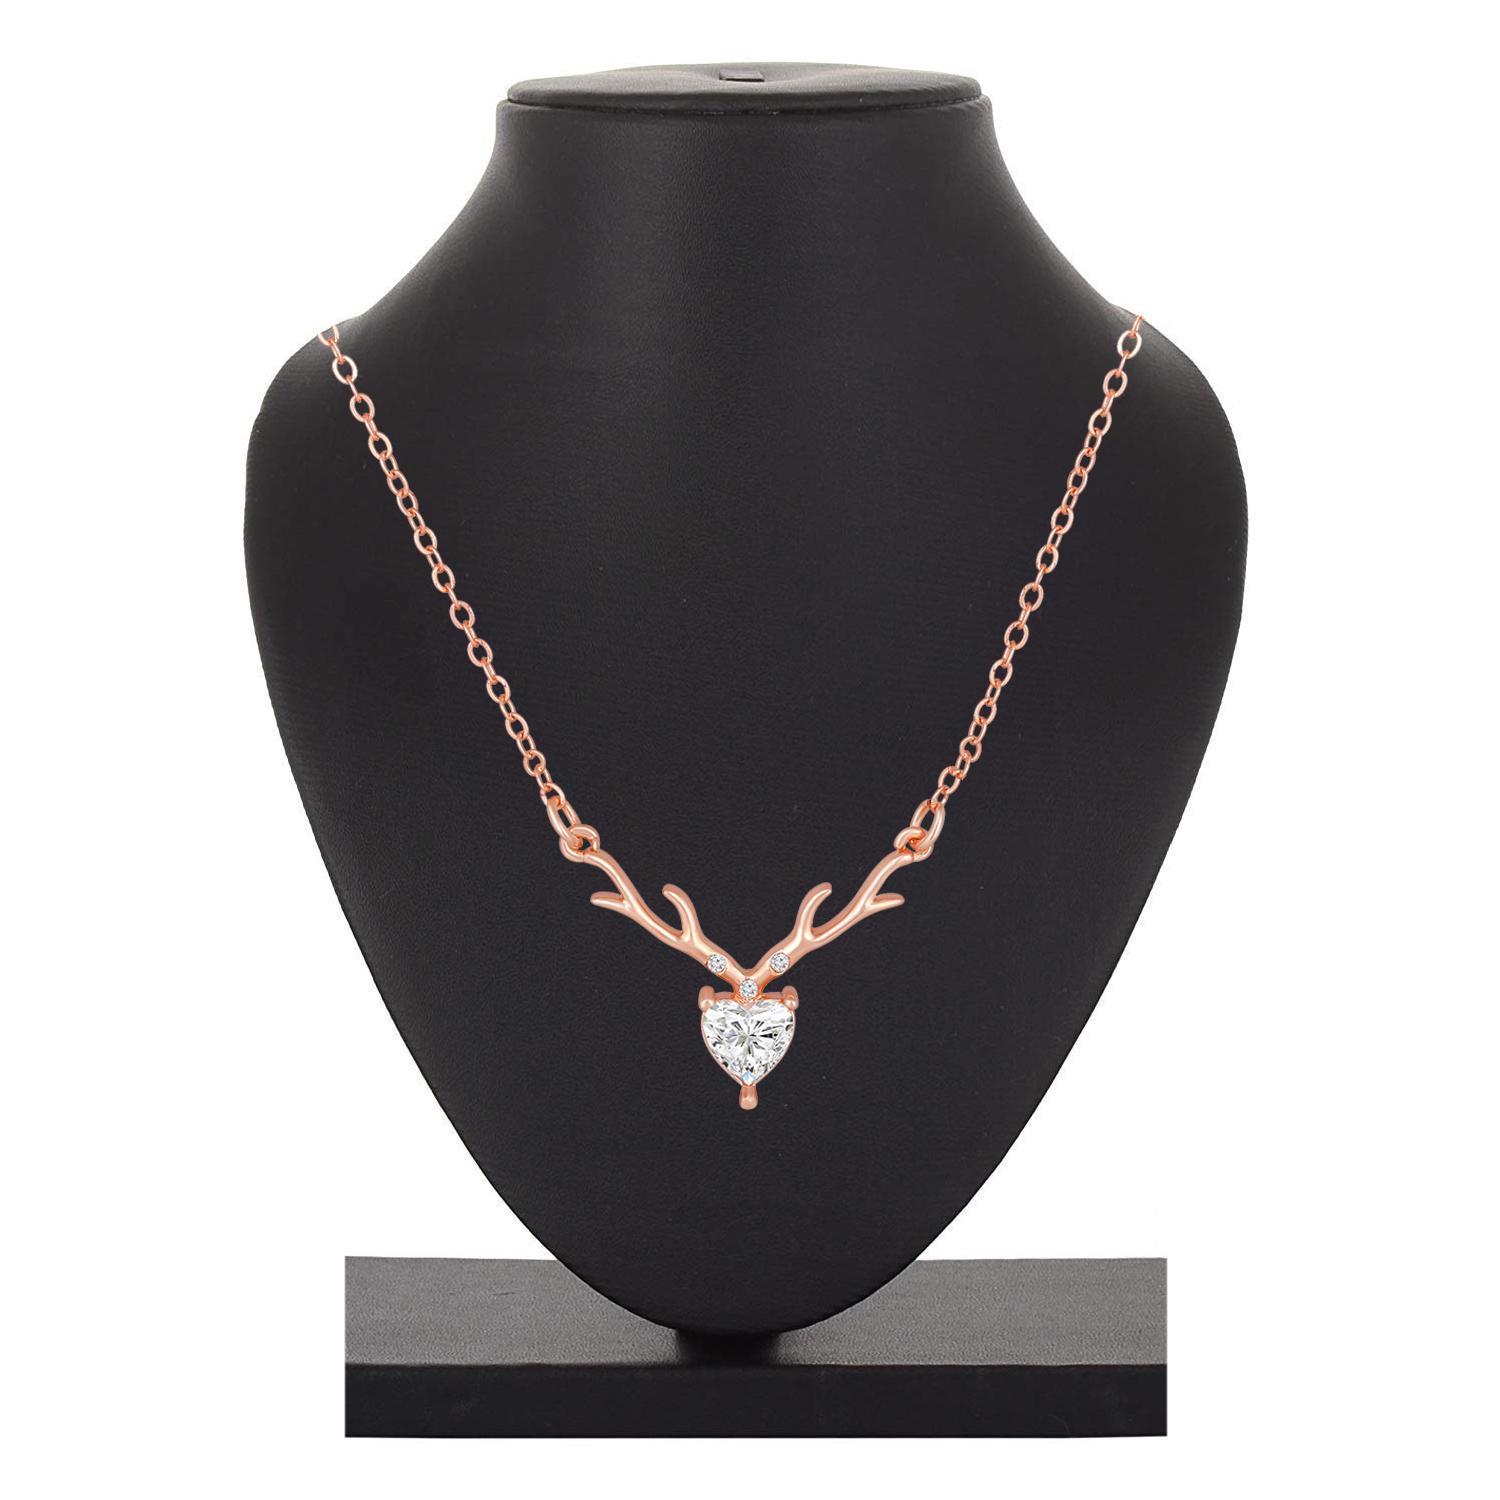
Mahi Combo of Heart & Deer-Shaped Stunning Pendant and Bracelet with Sparkling White Cubic Zirconia (CZ) for Women (CO1105640Z)
Type: Necklaces & Pendants
Brand: Mahi
Price: Rs. 339
 This combo is suitable to wear in any occasion it can be a great gift option. The classic and elegant design can always keep pace with fashion and never go out of style. Can easily be matched to any outfits. It makes you look impressive for any occasion. It can be worn with all kinds of outfits, whether they are ethnic, casual, or work attire.
Features: Combo of Heart & Deer-Shaped Stunning Pendant and Bracelet,Content in Box : 1 Bracelet and 1 Pendant ; Metal : Alloy ; Plating ; Rose Gold Plated ; Stone : Cubic Zirconia (CZ) ; Stone Color : White ; Size : Adjustable,Versatile accessory: Can be worn casually or as a spiritual accessory, adding a touch of spirituality and style to any outfit.,Perfect Gift : This product will prove to be a memorable gift. The beautiful collection of rare Ram Ji pendant incorporates beautiful design, which offer precious Objects of memory.,It is advisable to store jewellery in a zip lock pouch (air tight pouch), keep away from perfume and other chemicals and clean it with dry and soft cloth. Country of Origin : India
Included: Pendant-&-Bracelet